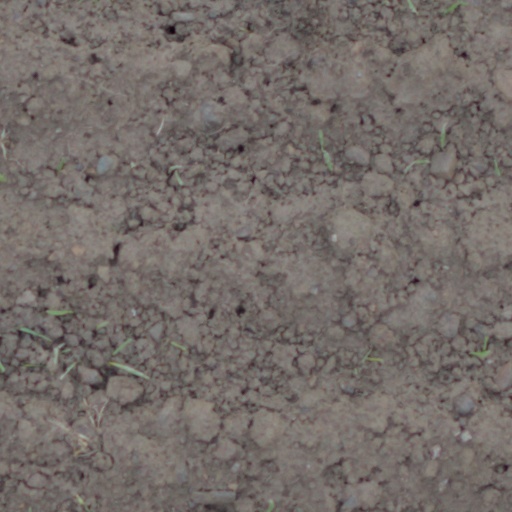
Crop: wheat